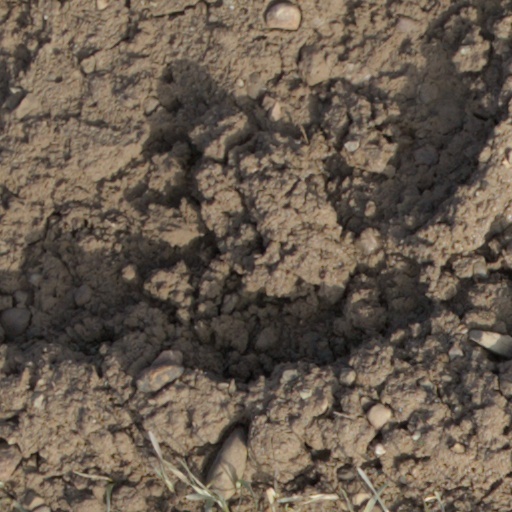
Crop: wheat